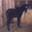
Label: horse